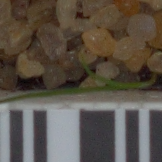
Label: loose_silkybent